Sandy Bay, Devon

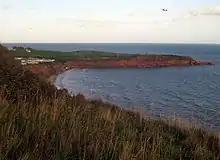
View across Sandy Bay, looking towards Straight Point

Sandy Bay is a secluded bay with a sand beach, about long, in Exmouth, Devon, England. It is a sandy beach with rock pools at one end, backed by high cliffs. It is part of a long strip of sand which is connected to the beach at Exmouth at low tide. Nearby are the Orcombe rocks, which is a famous spot for fossils.